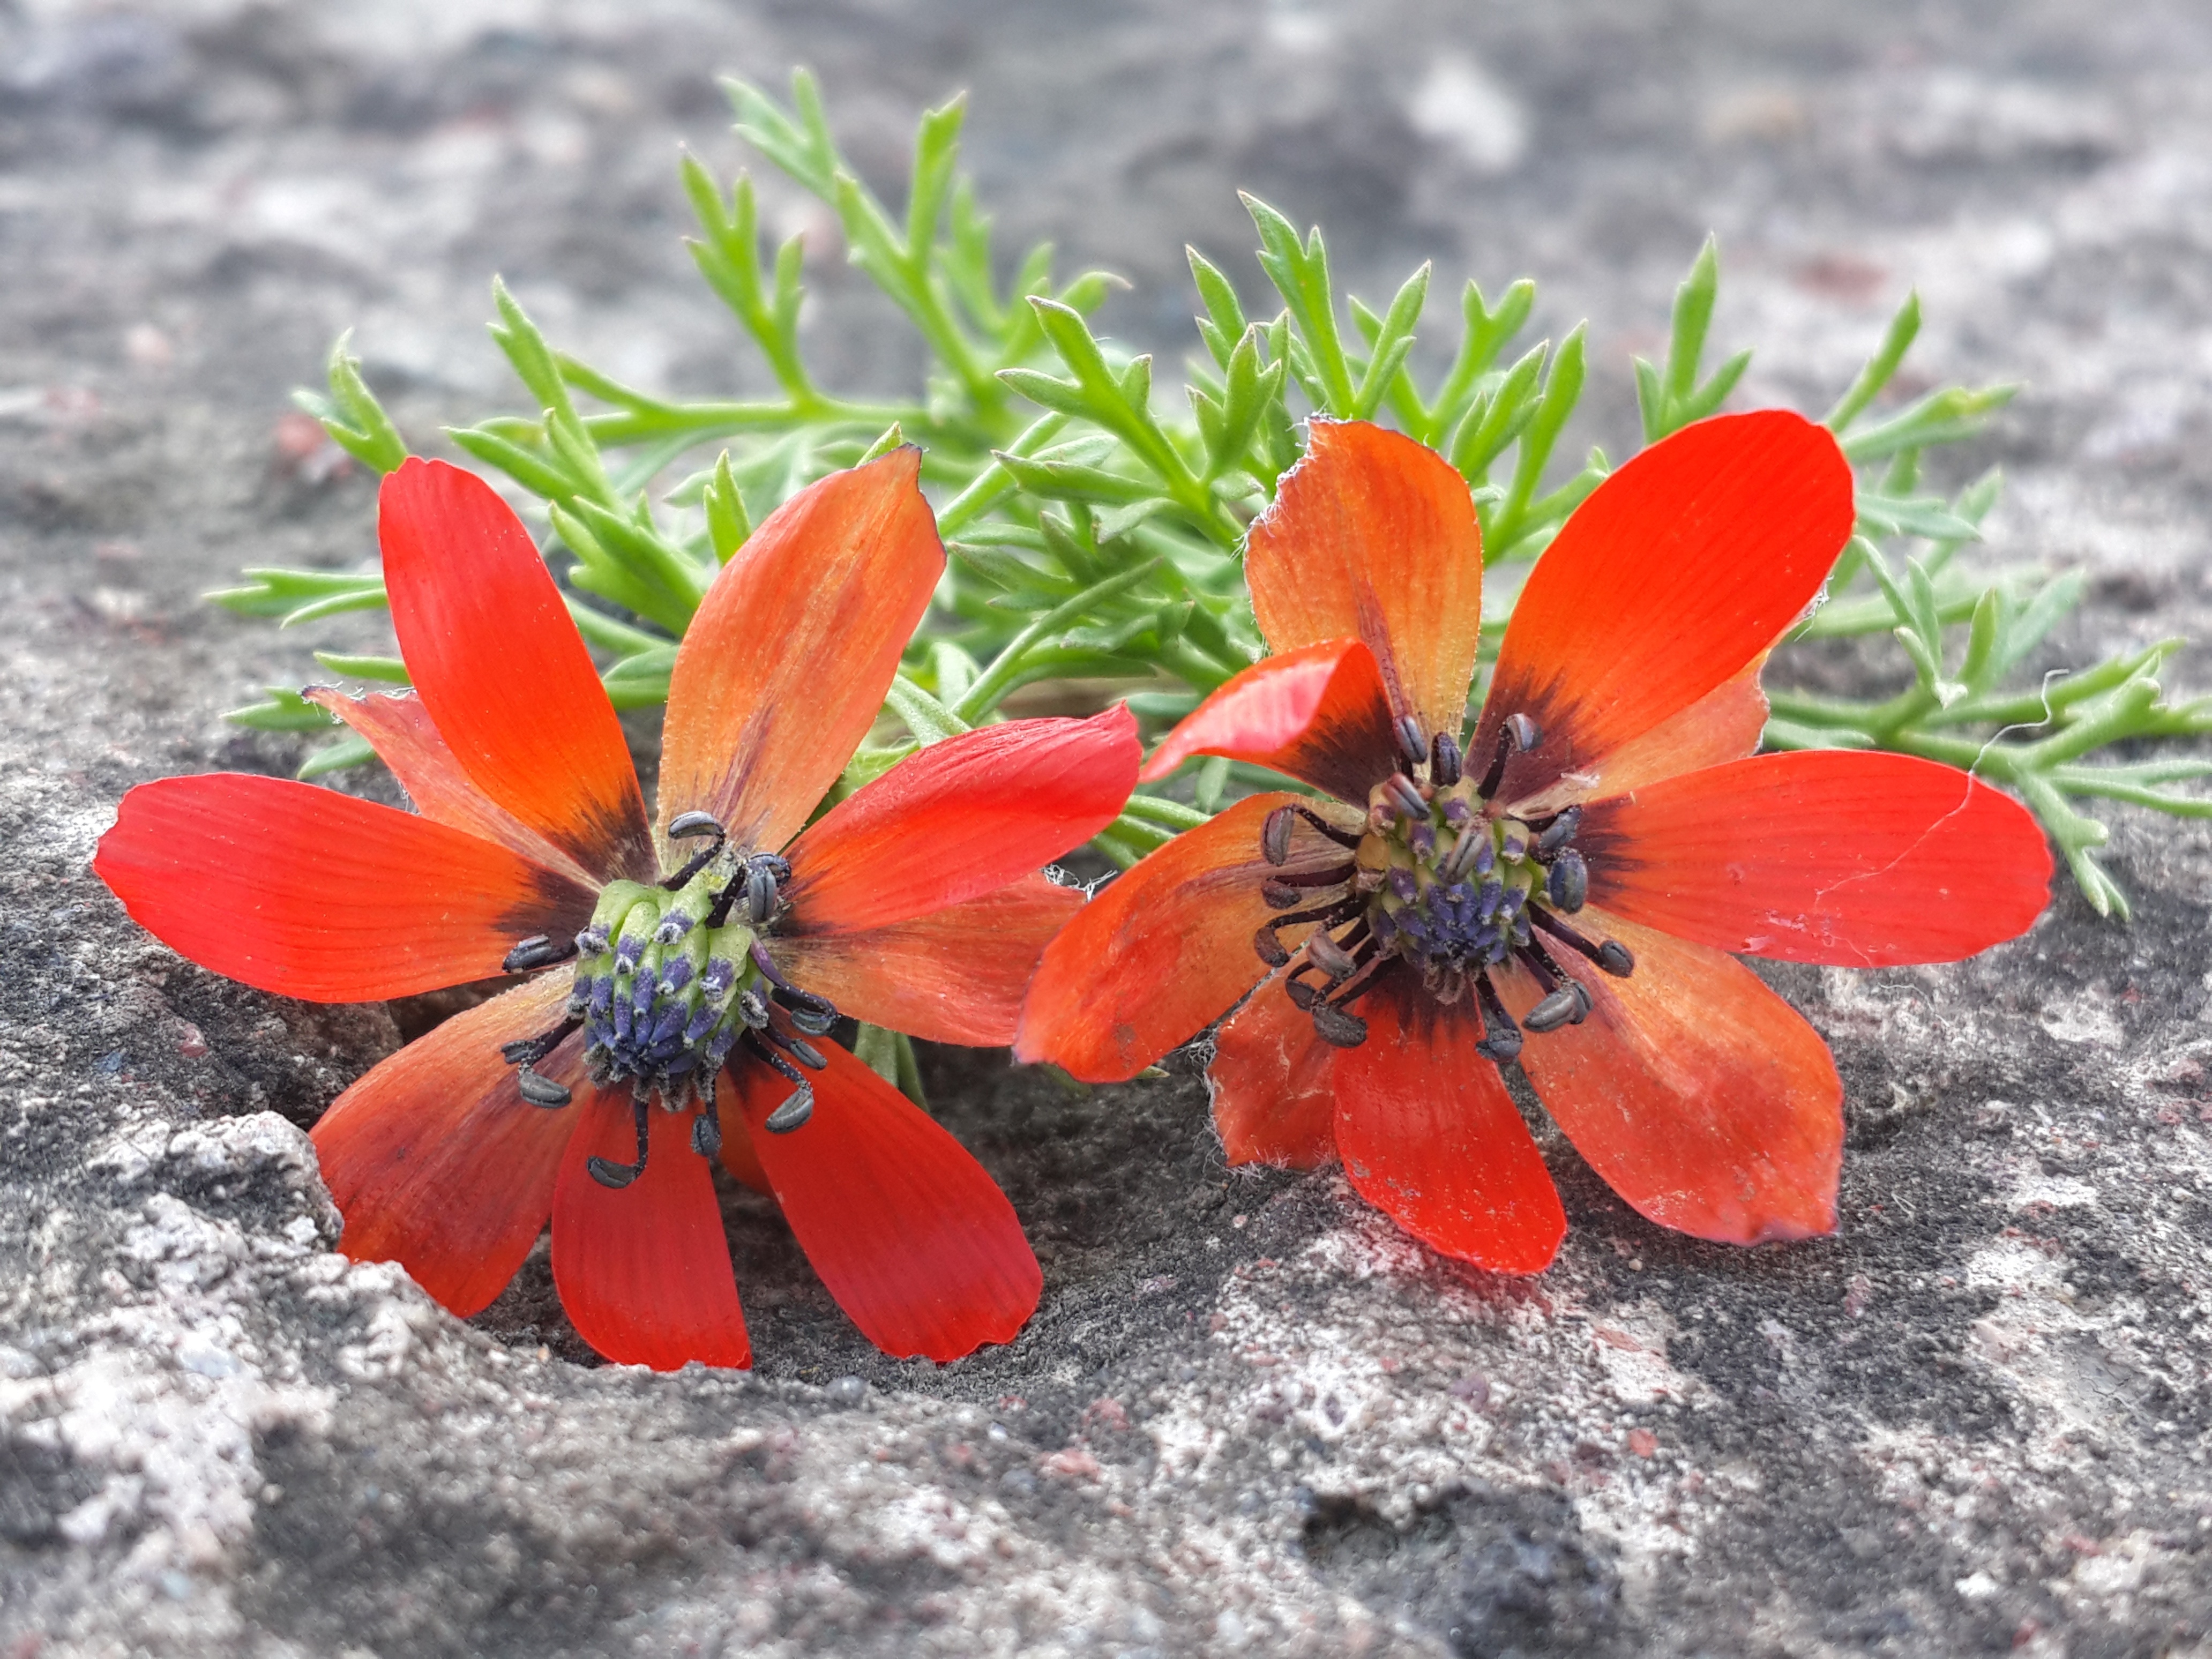
nature, blossom, plant, leaf, flower, petal, spring, red, botany, flora, wildflower, flowers, close up, poppy, mack, macro photography, flowering plant, land plant